Revolution of Dignity

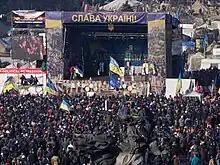
Euromaidan crowds on 21 February

At 11:23, the Berkut special police forces tried to launch an assault on the crowd, but the protesters attacked back. Two minutes later, the first report came that protesters were breaking down the doors of the Party of Regions headquarters on Lypska Street. At 11:30, protesters—including the journalist Tetyana Chornovol—sacked and set fire to the building. Two persons died as a result, including a programmer who worked at the headquarters. At 12:12, Minister of Healthcare Raisa Bohatyriova was attacked by protesters as she left Mariinskyi Park, but she escaped unharmed. By 12:30, the police had regained control of the Party of Regions office.